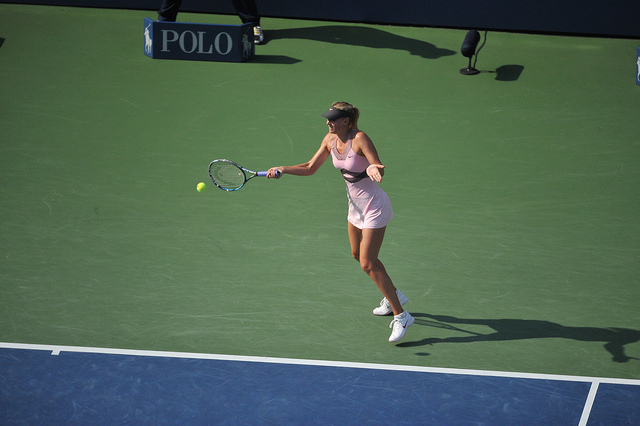
một nữ vận động viên tennis đang chuẩn bị đánh bóng